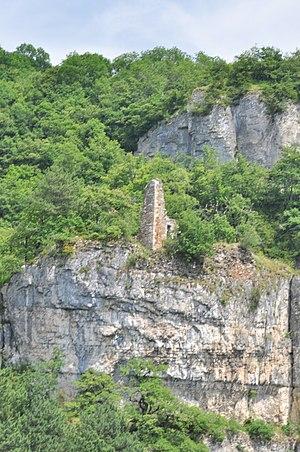
Ruines du château du Cuchet
Saint-Sorlin-en-Bugey est une commune française appartenant au canton de Lagnieu.